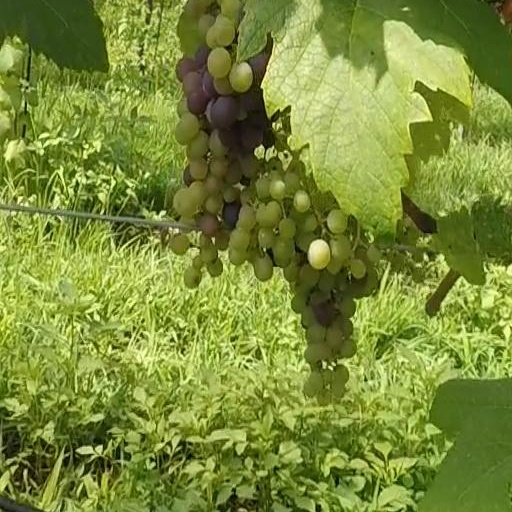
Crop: grape